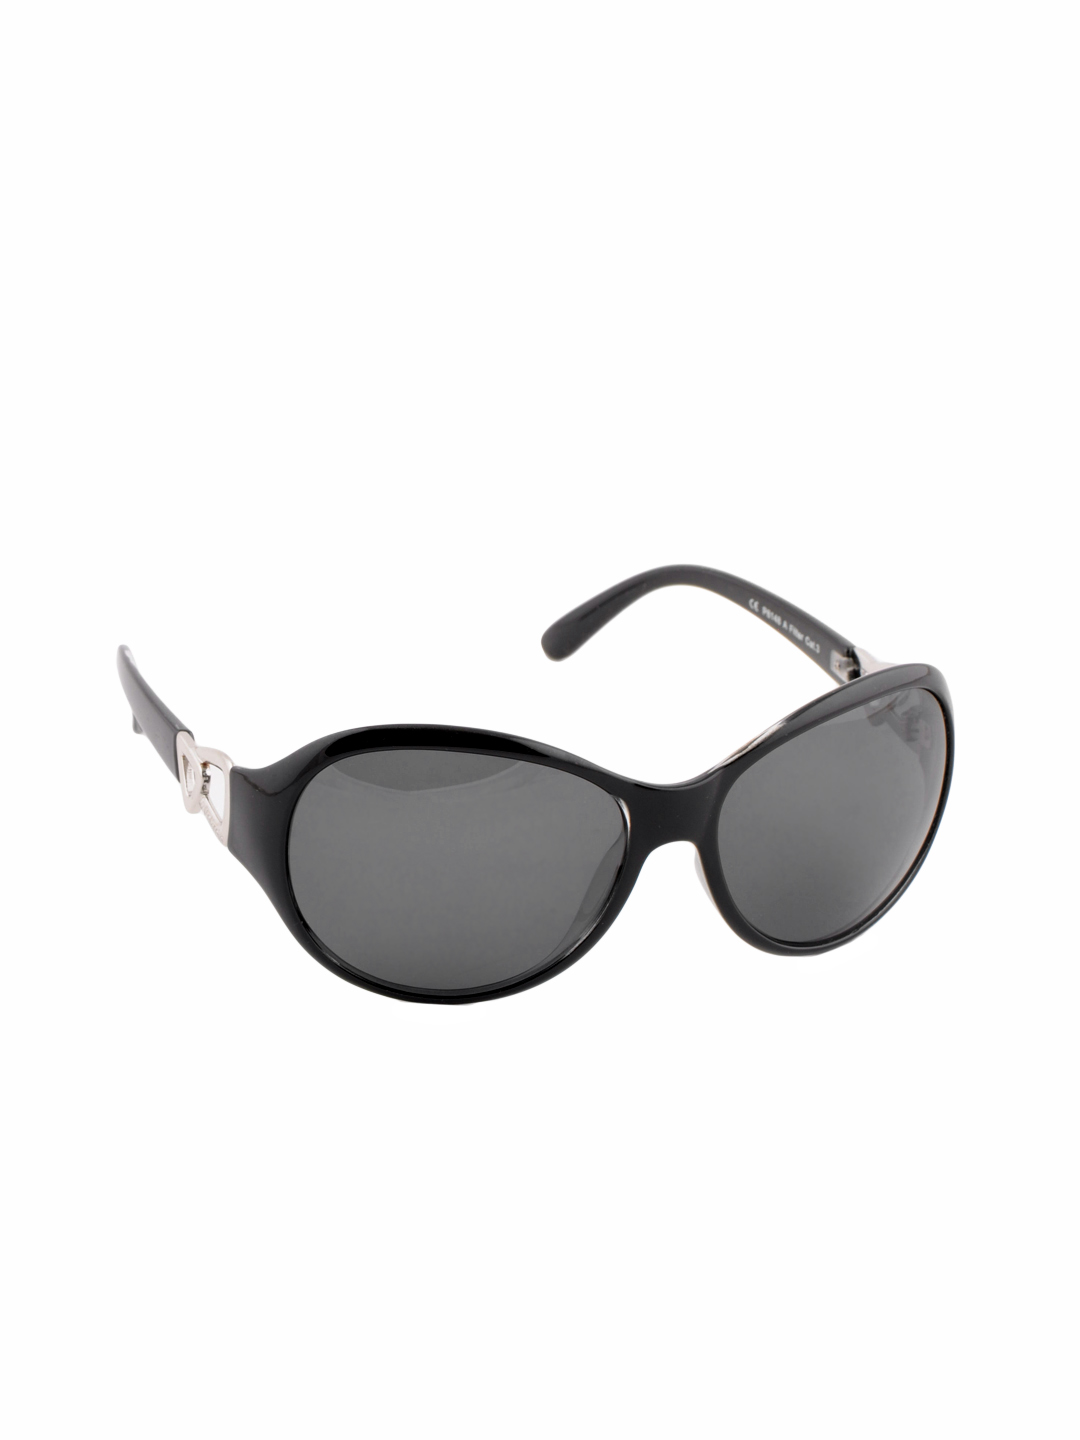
Polaroid Women Sunglasses
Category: Accessories / Eyewear / Sunglasses
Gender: Women
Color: Black
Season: Winter 2016
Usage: Casual